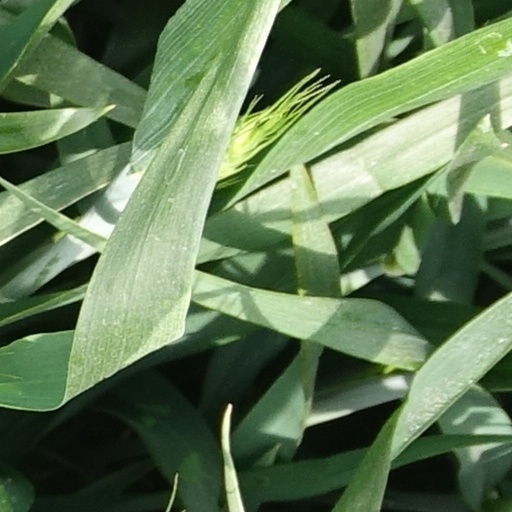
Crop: wheat